Anthropology

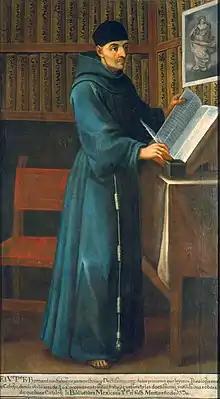
Bernardino de Sahagún is considered to be the founder of modern anthropology.

In 1647, the Bartholins, early scholars of the University of Copenhagen, defined "" as follows: